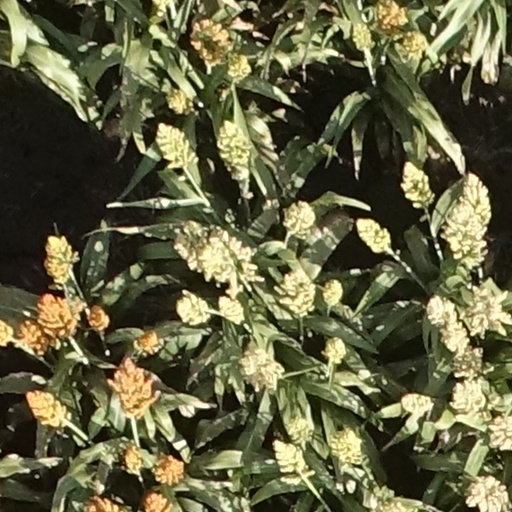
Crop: sorghum